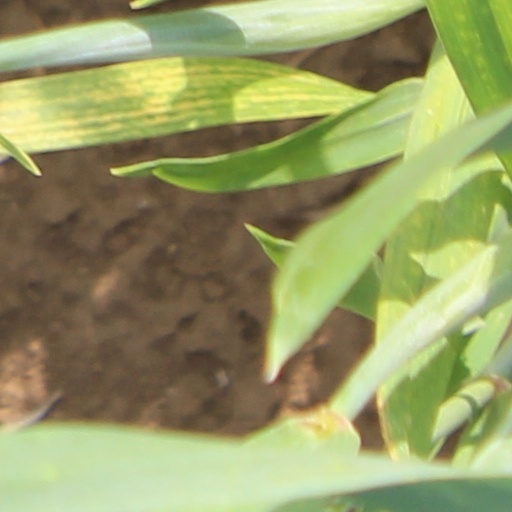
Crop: wheat